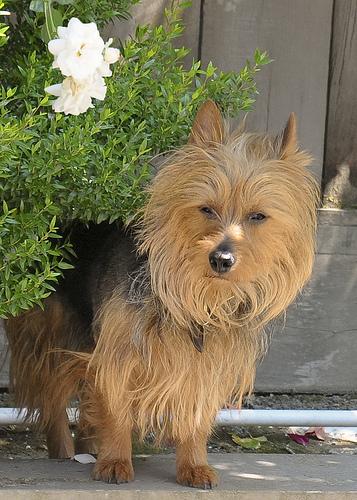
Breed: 202-n000020-Australian_terrier